Devisingh Ransingh Shekhawat

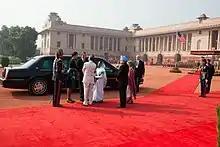
44th United States President Barack Obama and First Lady Michelle Obama are greeted by President Pratibha Devisingh Patil and First Gentleman Devisingh shekawat.

On 25 July 2007 Shekhawat became the first first gentleman of India upon his wife's succession as the twelfth — and first woman — President of India for a full five-year term.